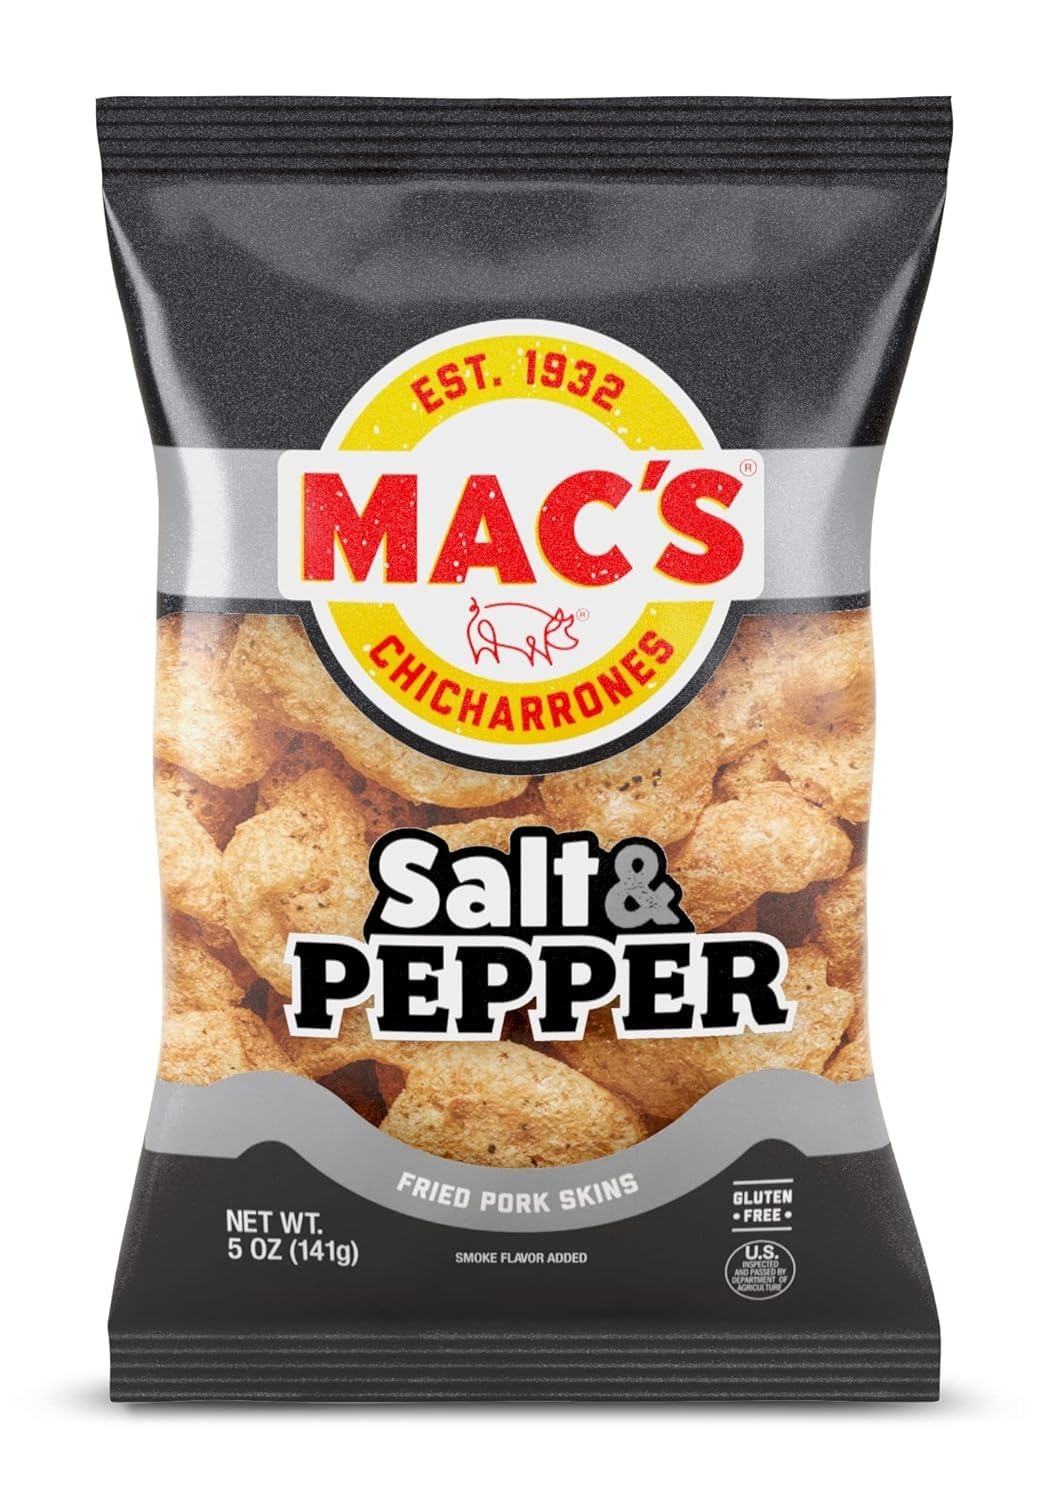
Item Name: Chicharrones Salt & Pepper Fried Pork Skins, 5 oz 6 Pack Generic
Bullet Point 1: Classic Snack: Mac's Chicharrones Salt & Pepper are fried pork skins, a beloved crunchy and savory treat since 1932.
Bullet Point 2: Simple Seasoning: These chicharrones are lightly seasoned with just salt and pepper, allowing the natural flavors to shine through.
Bullet Point 3: Gluten-Free: A gluten-free snack option suitable for those with dietary restrictions.
Bullet Point 4: Smoke Flavor: An added smoke flavor enhances the taste experience.
Bullet Point 5: Portable Pack: Conveniently packaged in a 5 oz (141g) bag, perfect for on-the-go snacking.
Product Description: Mac's Salt & Pepper Chicharrones are a classic and satisfying snack. These fried pork skins have been expertly seasoned with a blend of salt and pepper, delivering a delightfully savory crunch in every bite. Established in 1932, Mac's has perfected the art of creating crispy, gluten-free chicharrones that are sure to delight. At 5 oz (141g), this bag is the perfect size for sharing or indulging solo. With a smoky flavor added, these chicharrones are a tasty and convenient snack option for any occasion. Proudly made in the U.S., Mac's Salt & Pepper Chicharrones are a timeless and delicious treat.
Value: 6.0
Unit: Count

Price: 6.14